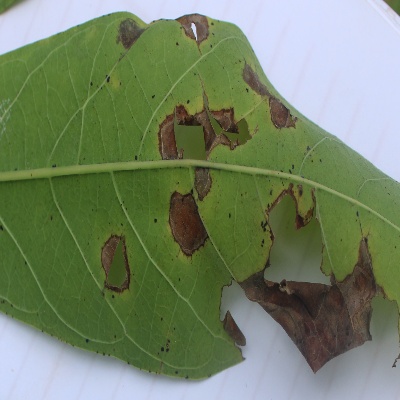
Crop: Cassava
Condition: brown spot